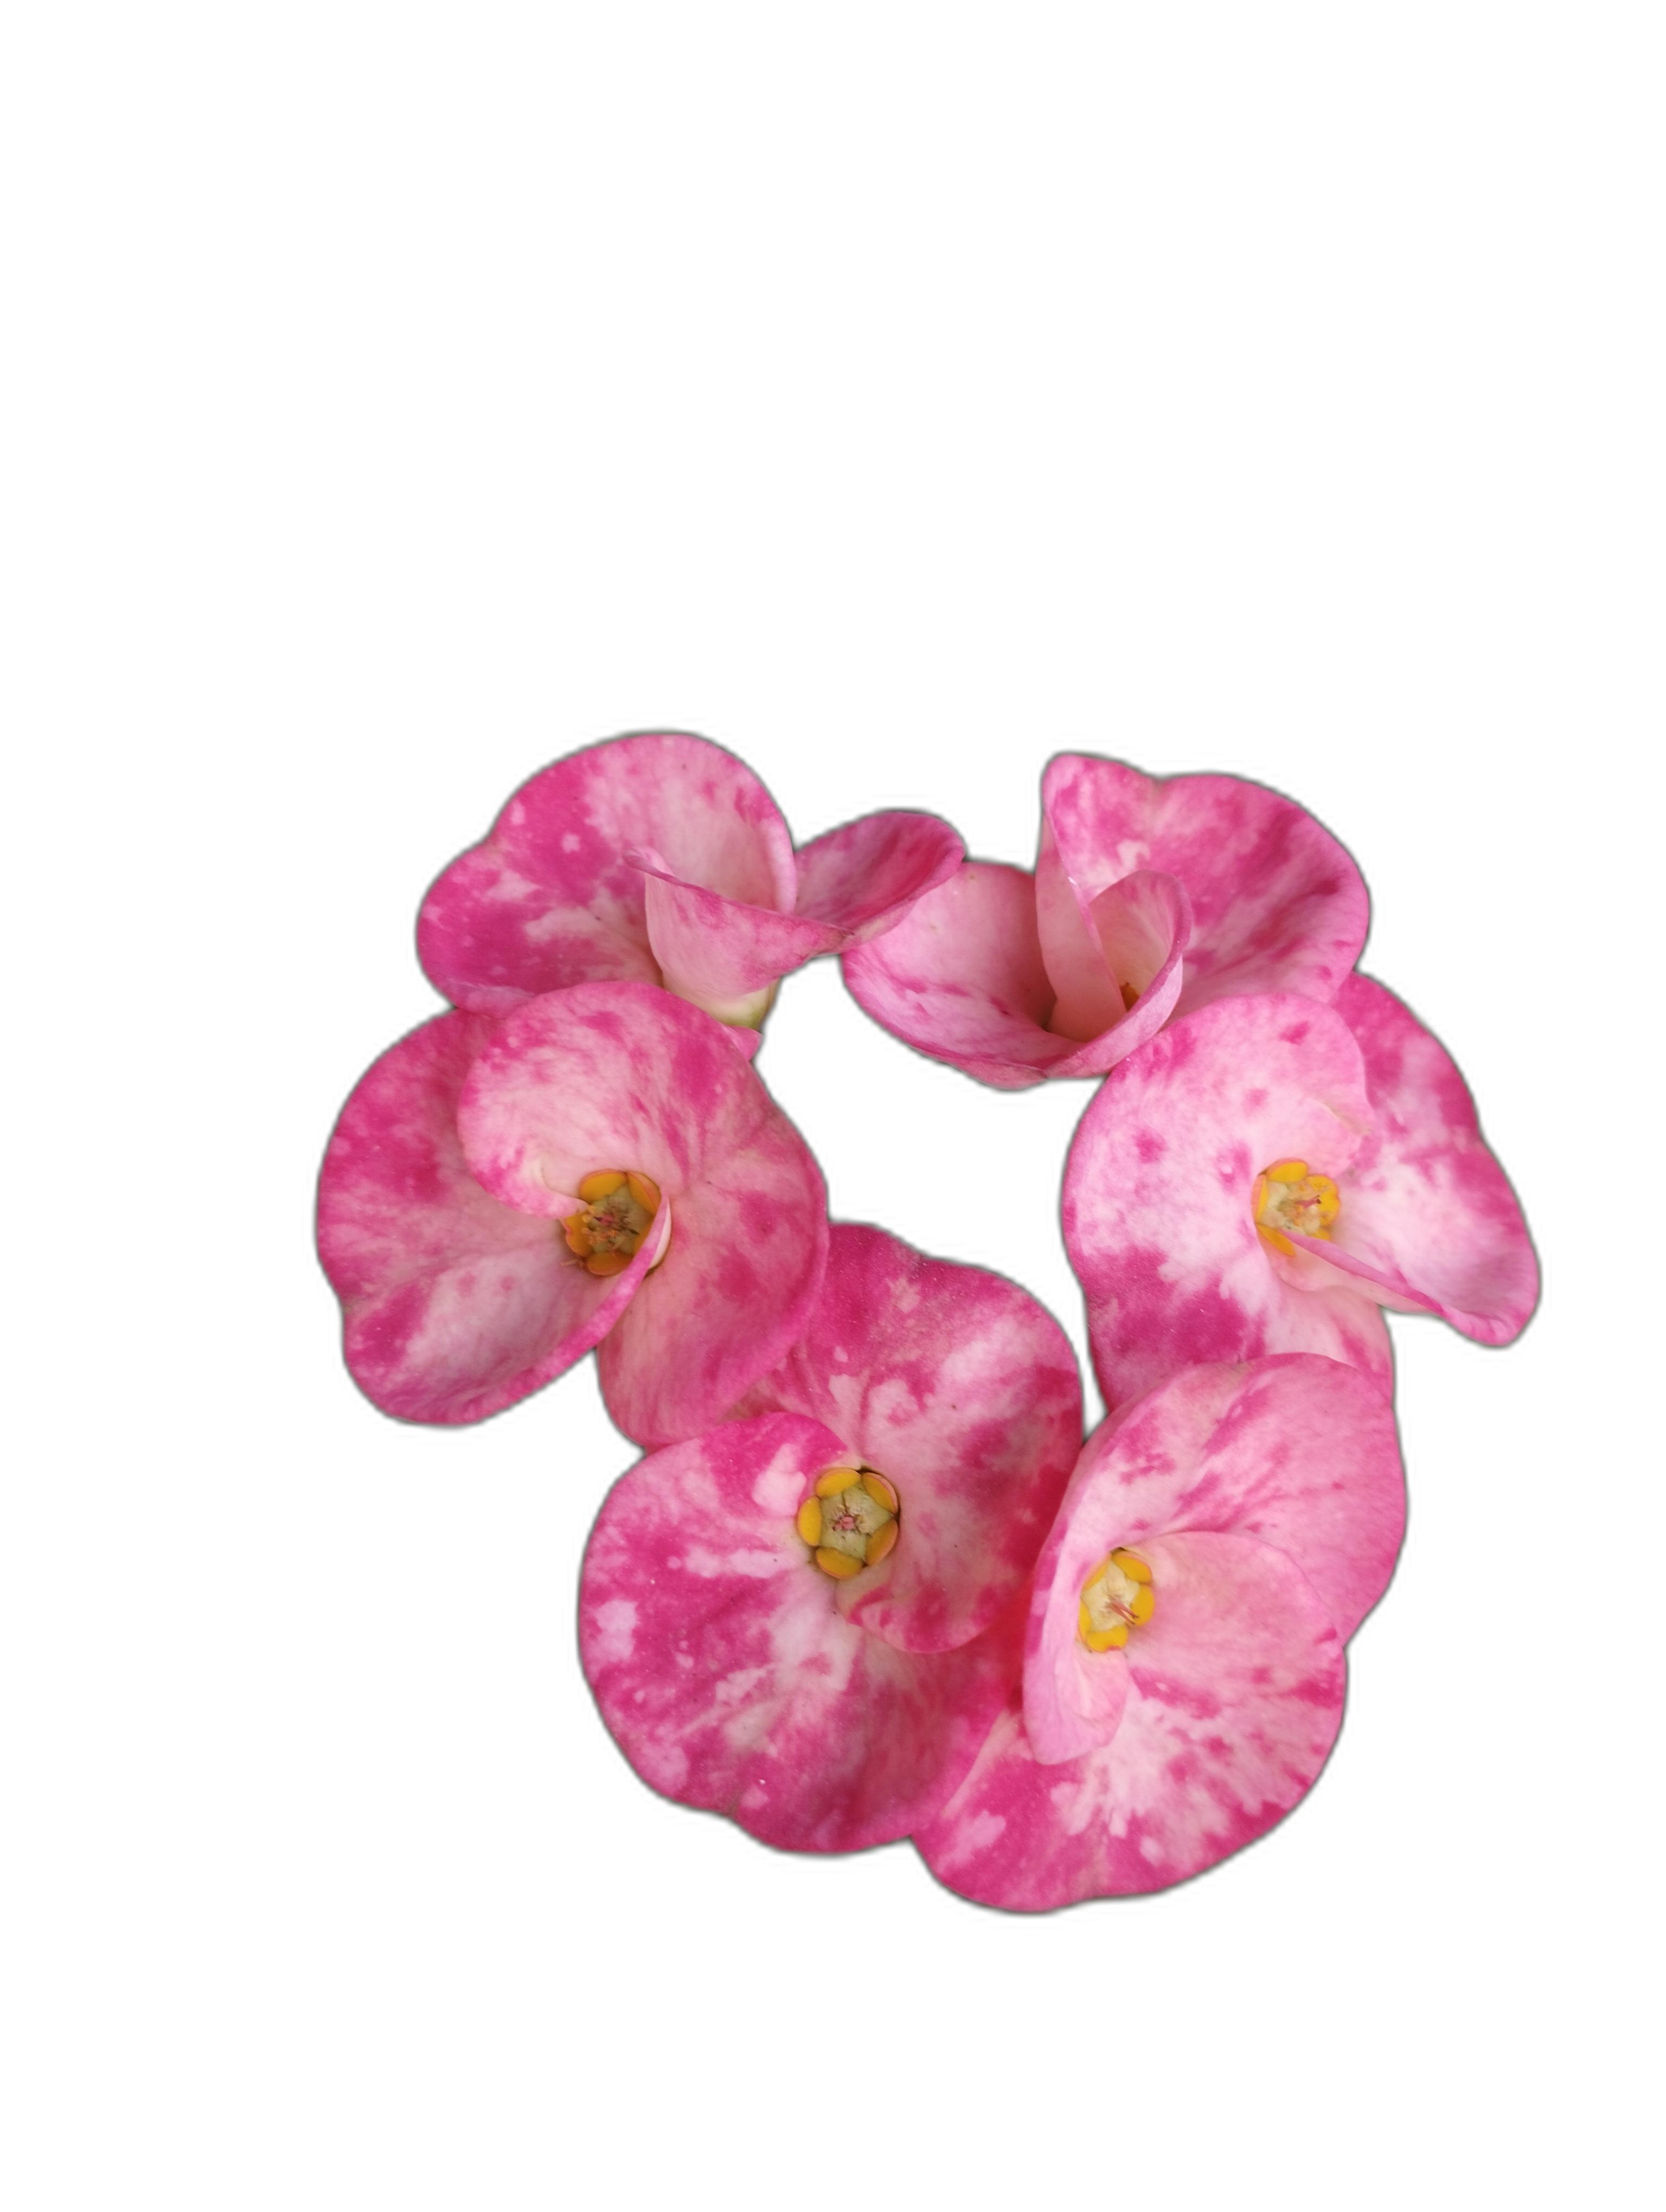
Label: Crown of thorns